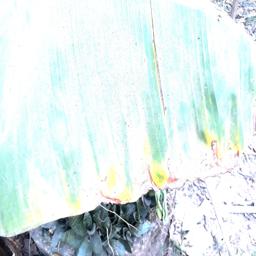
Label: POTASSIUM DEFICIENCY